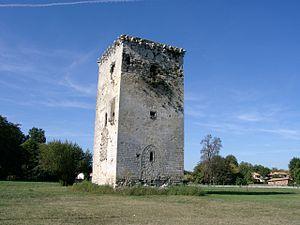
Tour de Veyrines à Mérignac (Gironde), circa XIVe
Mérignac est une commune du Sud-Ouest de la France, située dans le département de la Gironde, dans la banlieue ouest de Bordeaux, en région Nouvelle-Aquitaine.